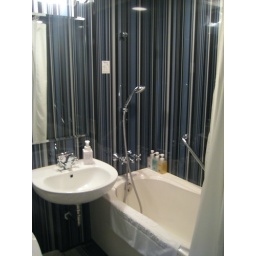
My sink and bathtub in the bathroom in my room at the Hotel Monterey Hanzoman, Tokyo, Japan, 07/01/10.